History of tea

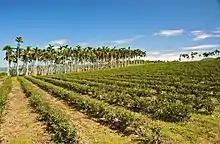
Tea plantation in Taiwan

India was the top producer of tea for nearly a century but was displaced by China as the top tea producer in the 21st century. Indian tea companies have acquired a number of iconic foreign tea enterprises including British brand Tetley. Most of the Indian tea garden owners have focused on exports to markets like Europe and Russia, while very few have focused on building their own brands such as Makaibari, Dharmsala Tea Company, and a few others. While India is the largest consumer of tea worldwide, the per-capita consumption of tea in India remains a modest 750 grams per person annually. Recently consumption of green tea has seen a great upsurge across the cities, and regions such as Kangra which were known for their green tea production historically, have seen a resurgence of their green teas in the domestic market.